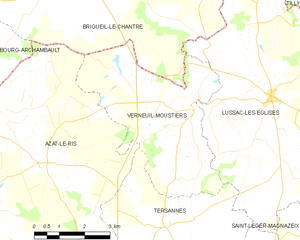
Carte des communes françaises Verneuil-Moustiers